Thomas Forrest (colonist)

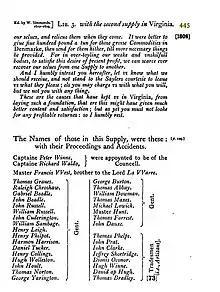
Page 445 "The Generall Historie of Virginia, New-England, and the Summer Isles", by Capt. John Smith

On October 1, 1608, what is known as the Second Supply came to the new colony of Virginia aboard the English ship the "Mary and Margaret" under Captain Christopher Newport to resupply the colony at Jamestown, Virginia. Thomas Forrest was listed as a gentleman on that ship as shown on its manifest. This ship brought with it the first two women to come to Jamestown, one of whom was Thomas Forrest's second wife Margaret Foxe and the other Anne Burras, Margaret's "maid". Thomas Forrest is said in genealogies that he and Margaret had married on August 16, 1605, in St. Giles in the Fields, London, England, four years after Peter was born.